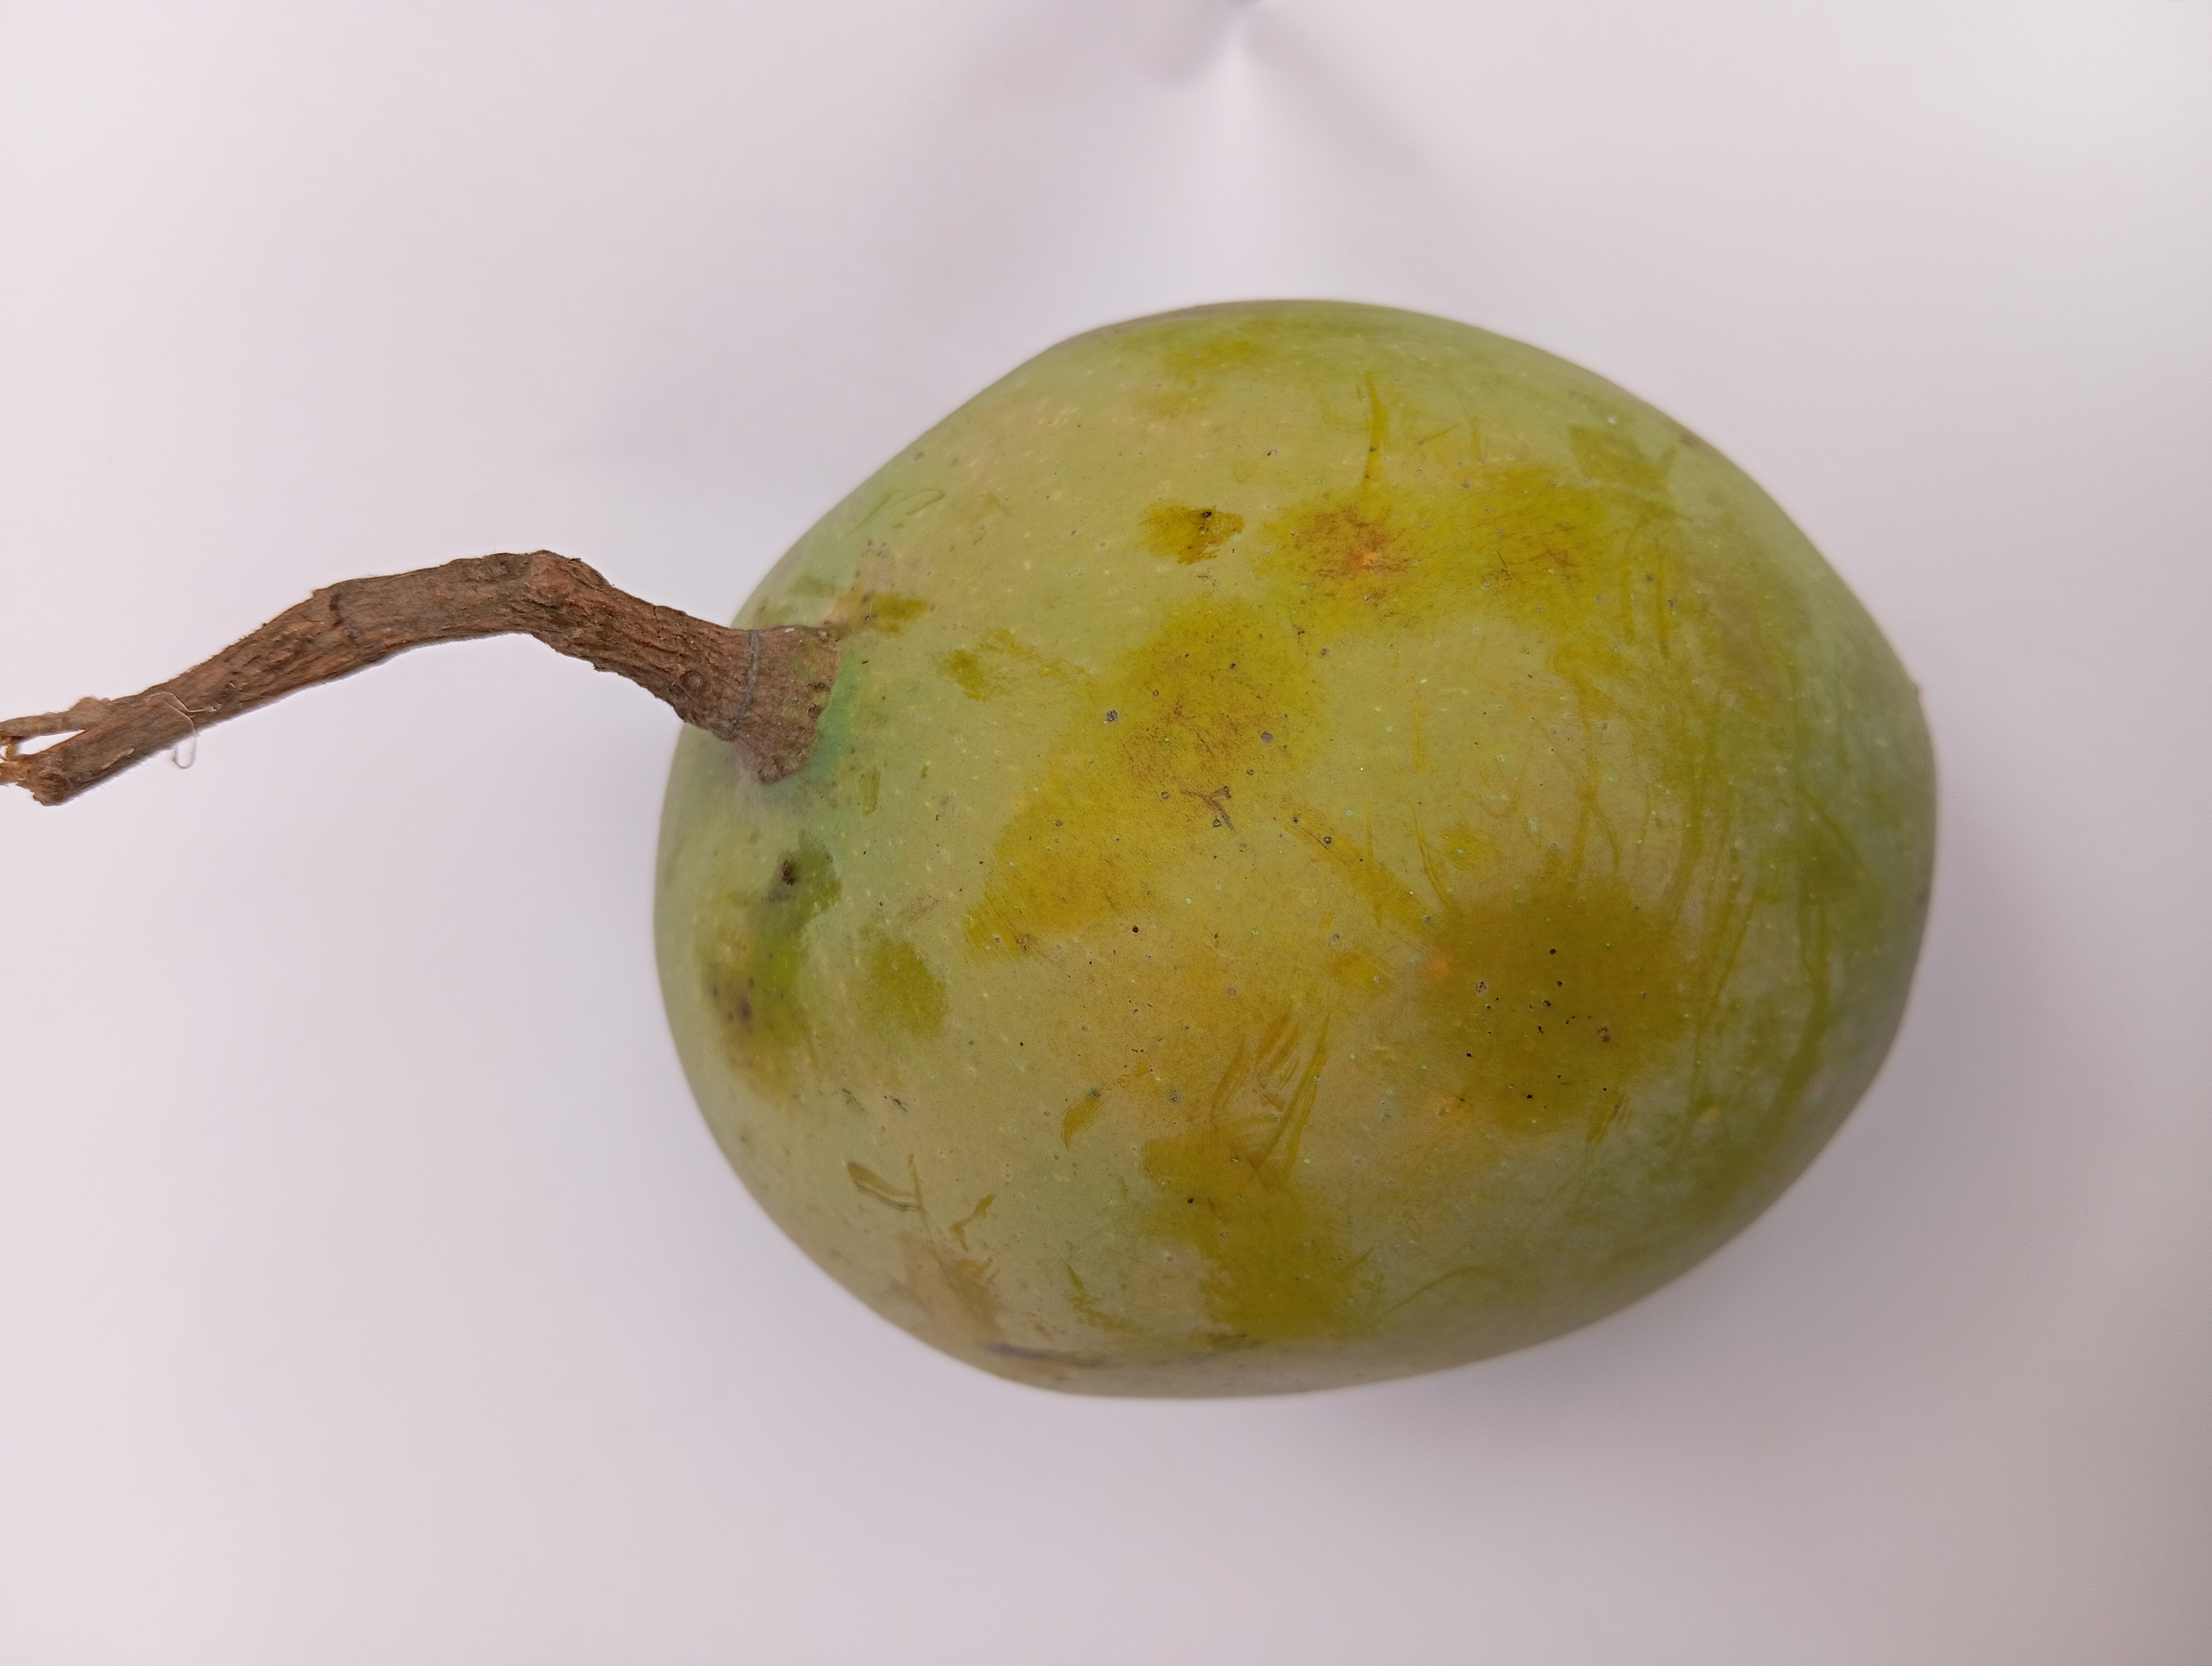
Mango variety: GobindoBhog